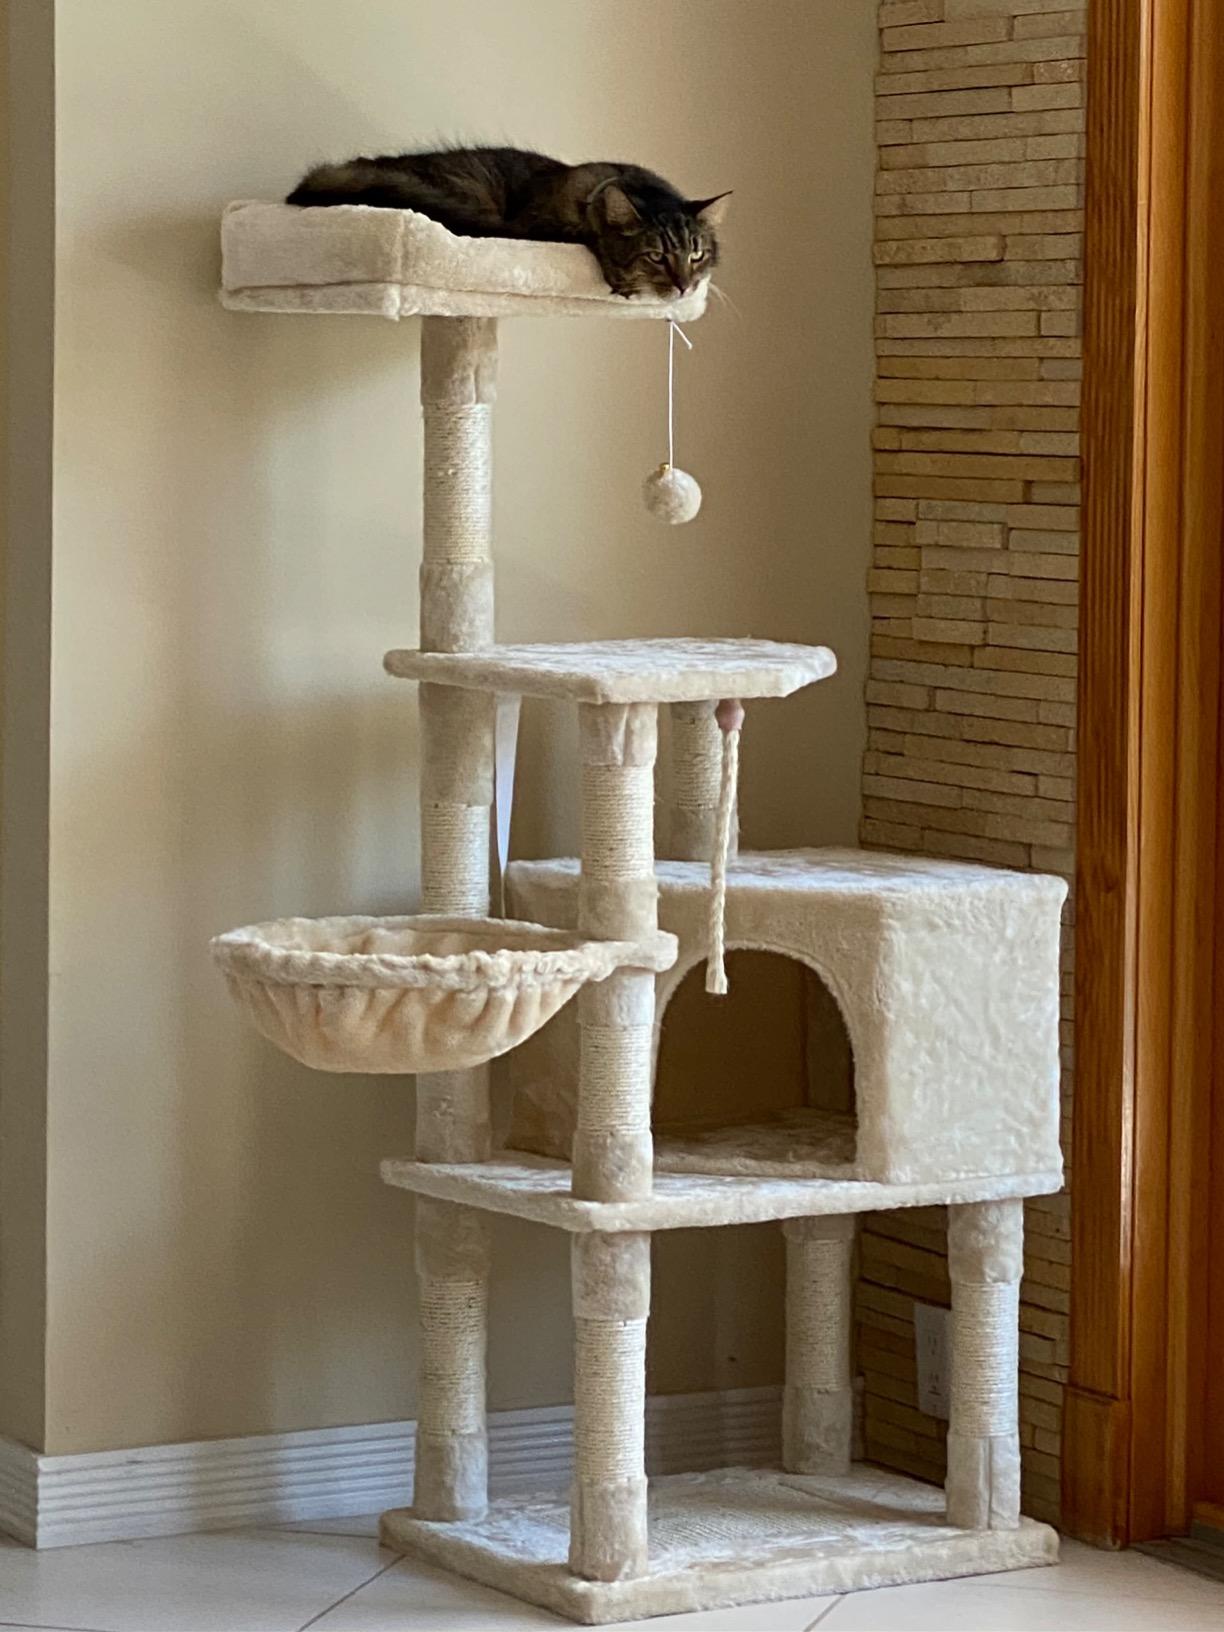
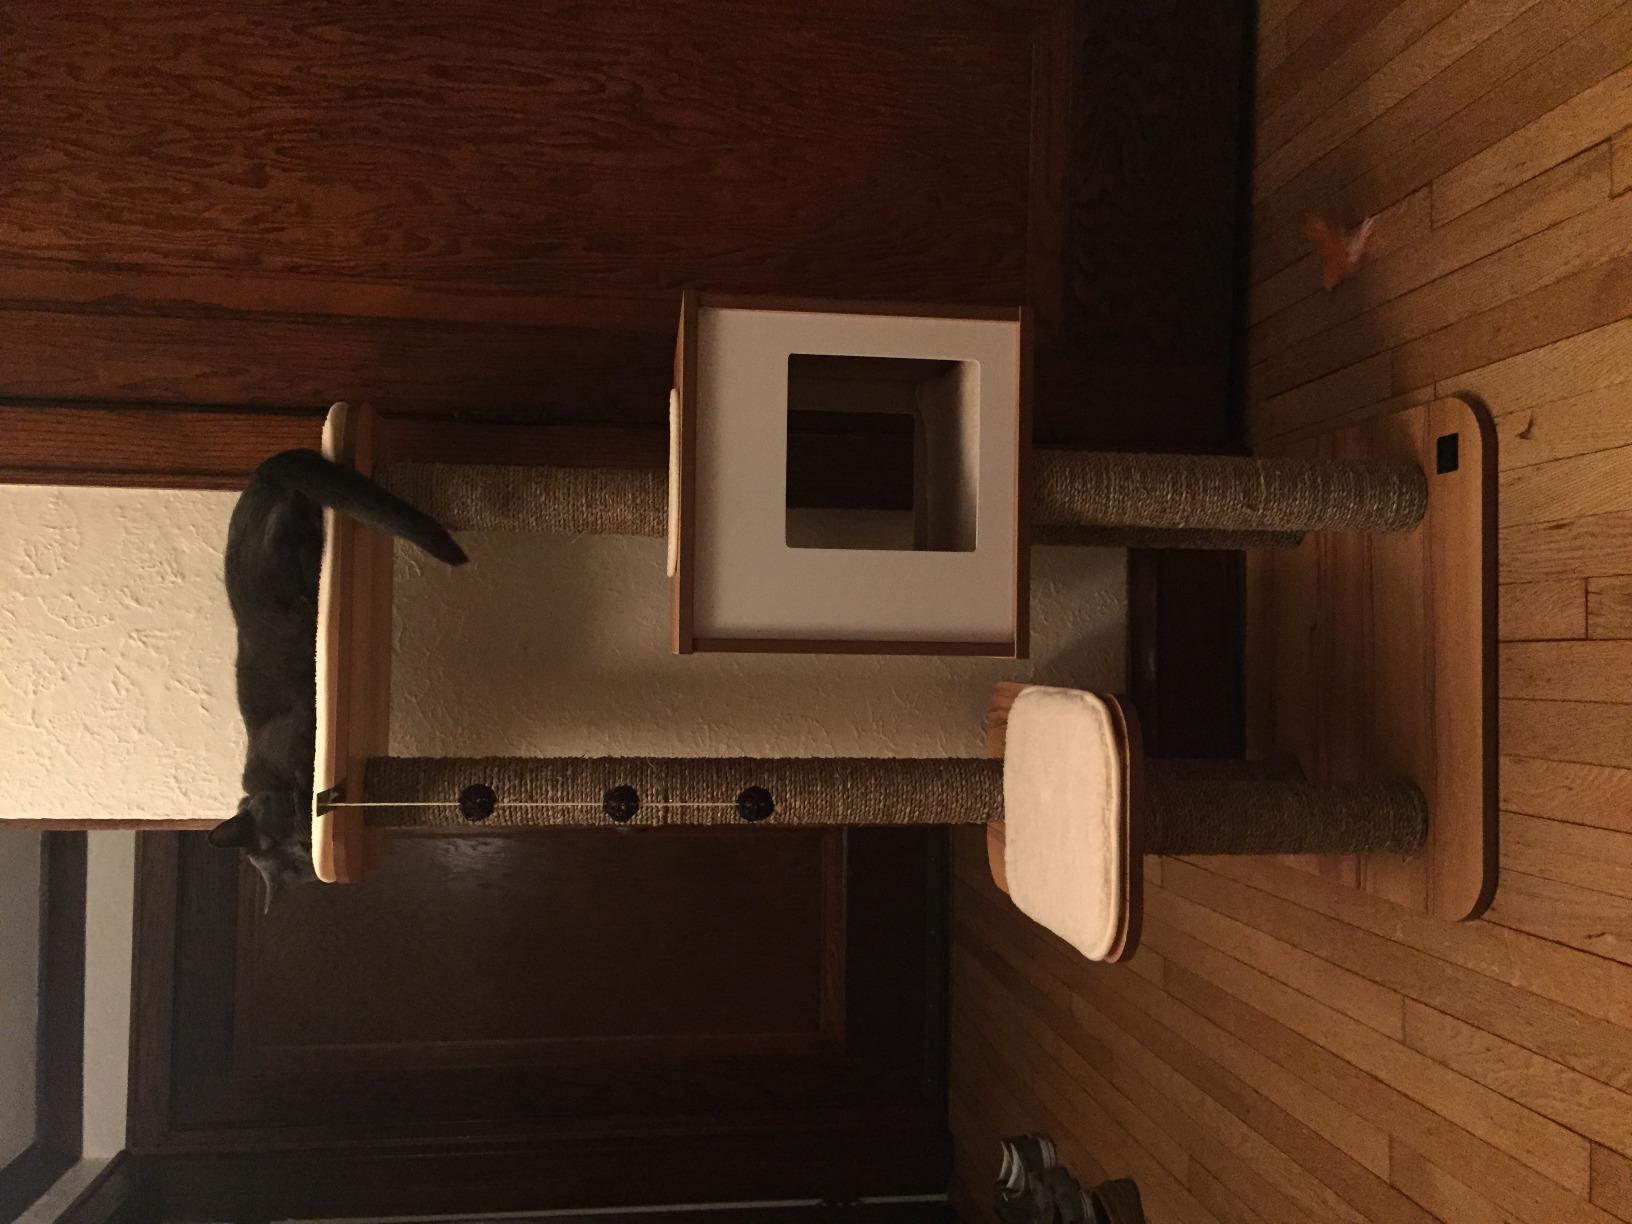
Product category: items_cat tree
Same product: no